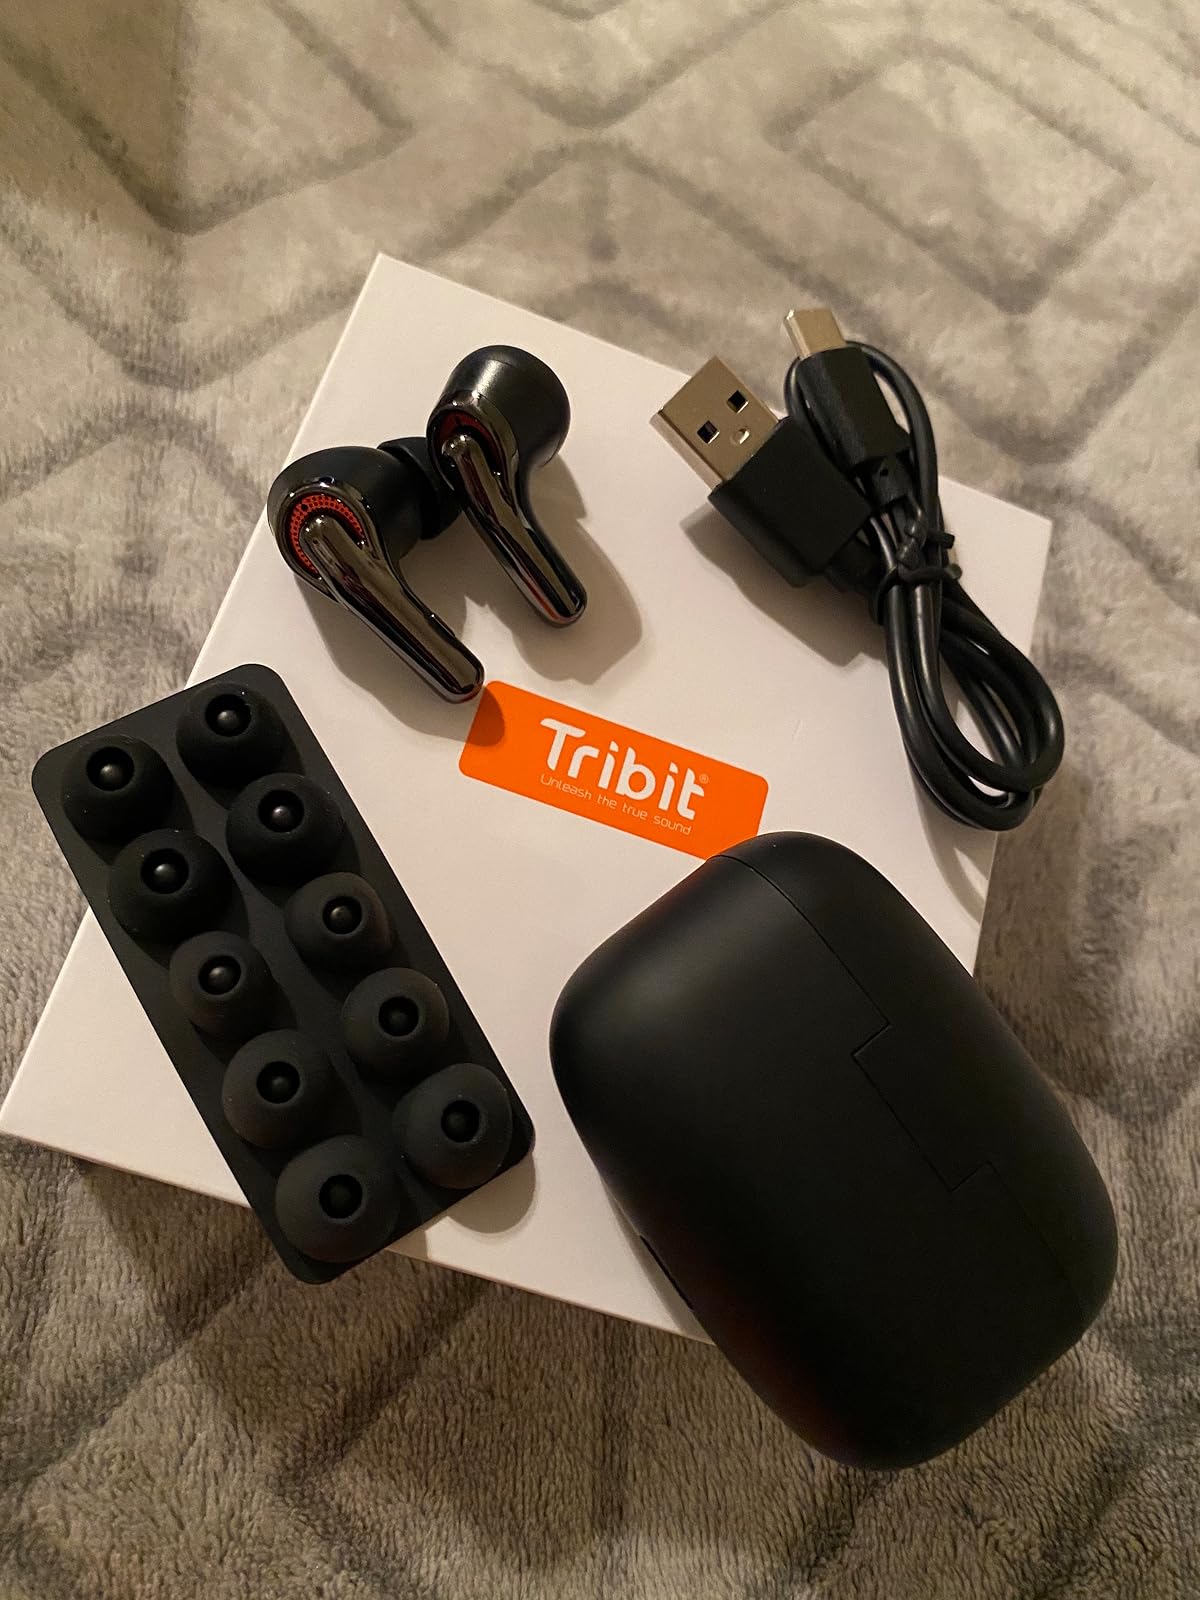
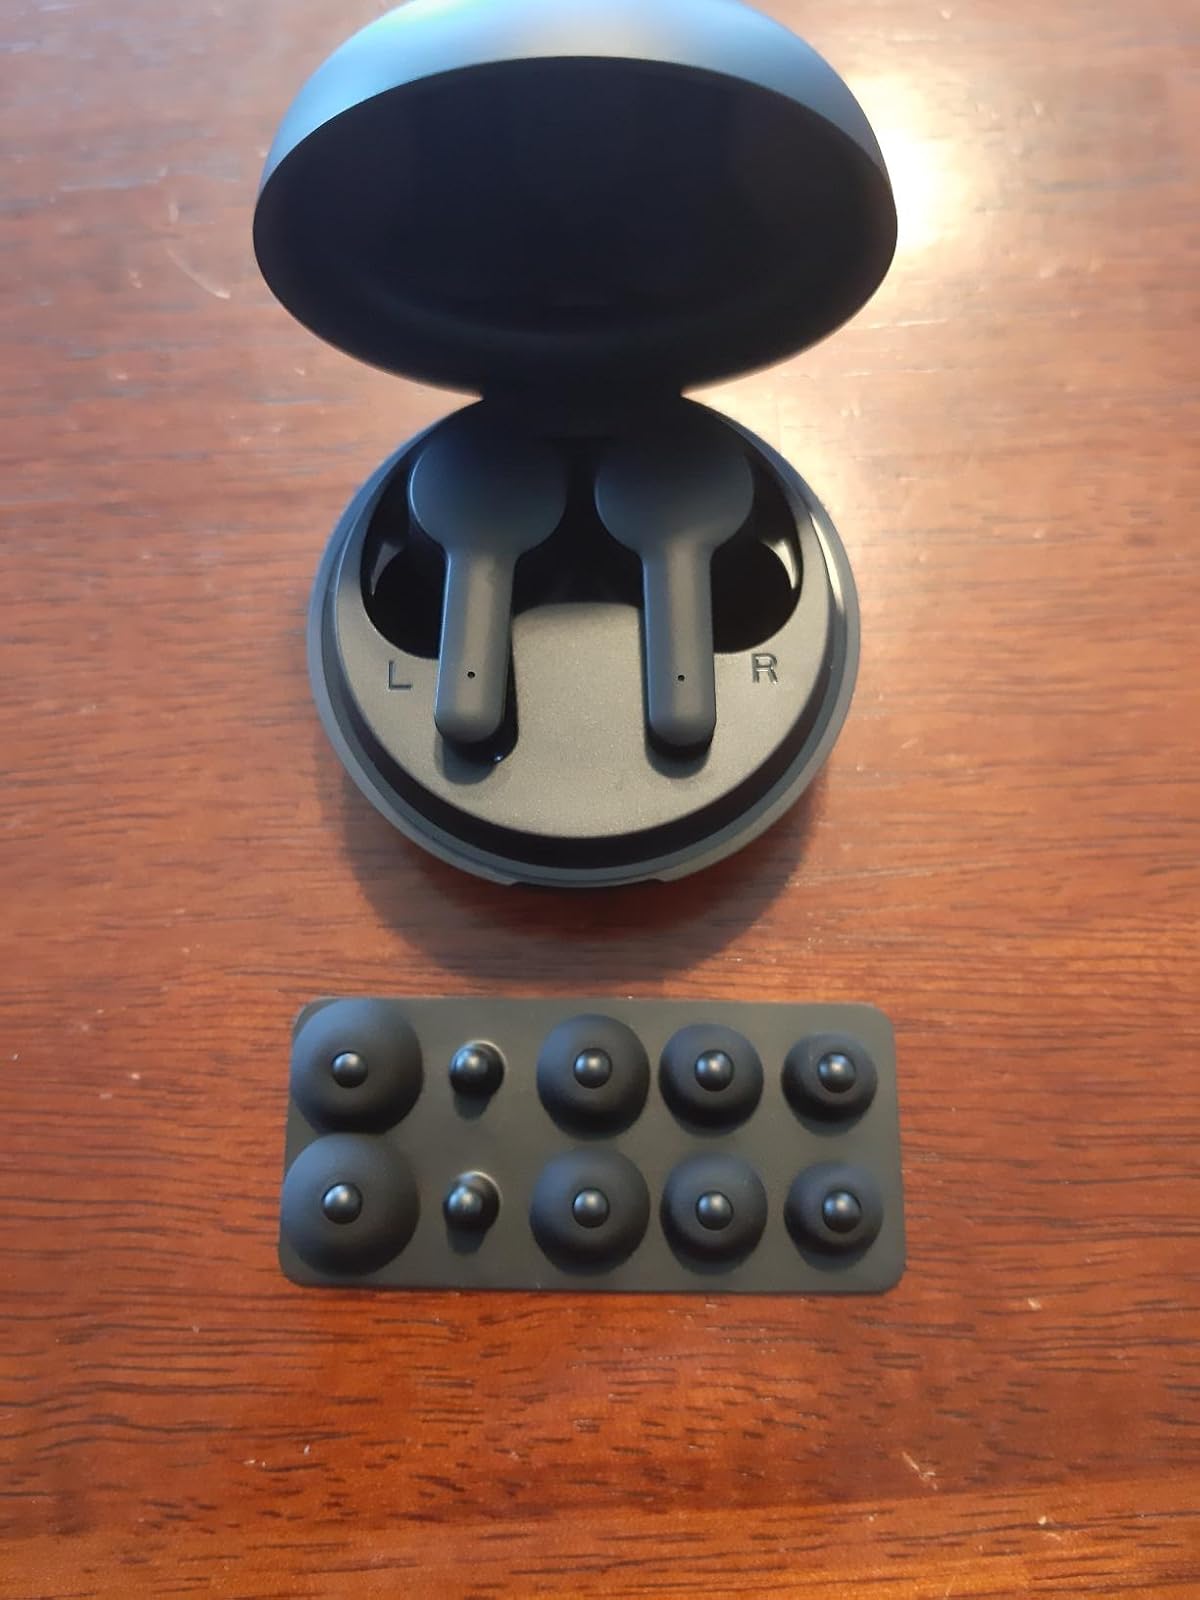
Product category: earbuds
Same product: no